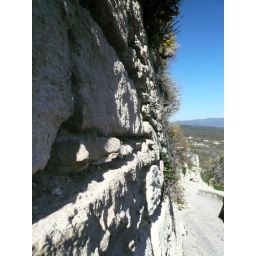
Up close to a nice stone wall in the village of Gordes in Provence, France.